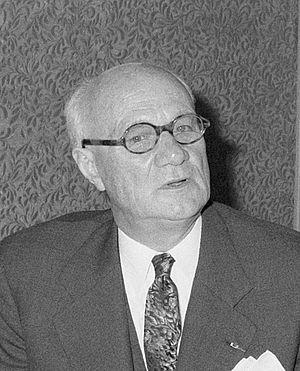
Émile Roche, né à Estaires le 24 septembre 1893, fils d'épicier, et mort le 25 octobre 1990 à Paris, est un homme politique et journaliste français.